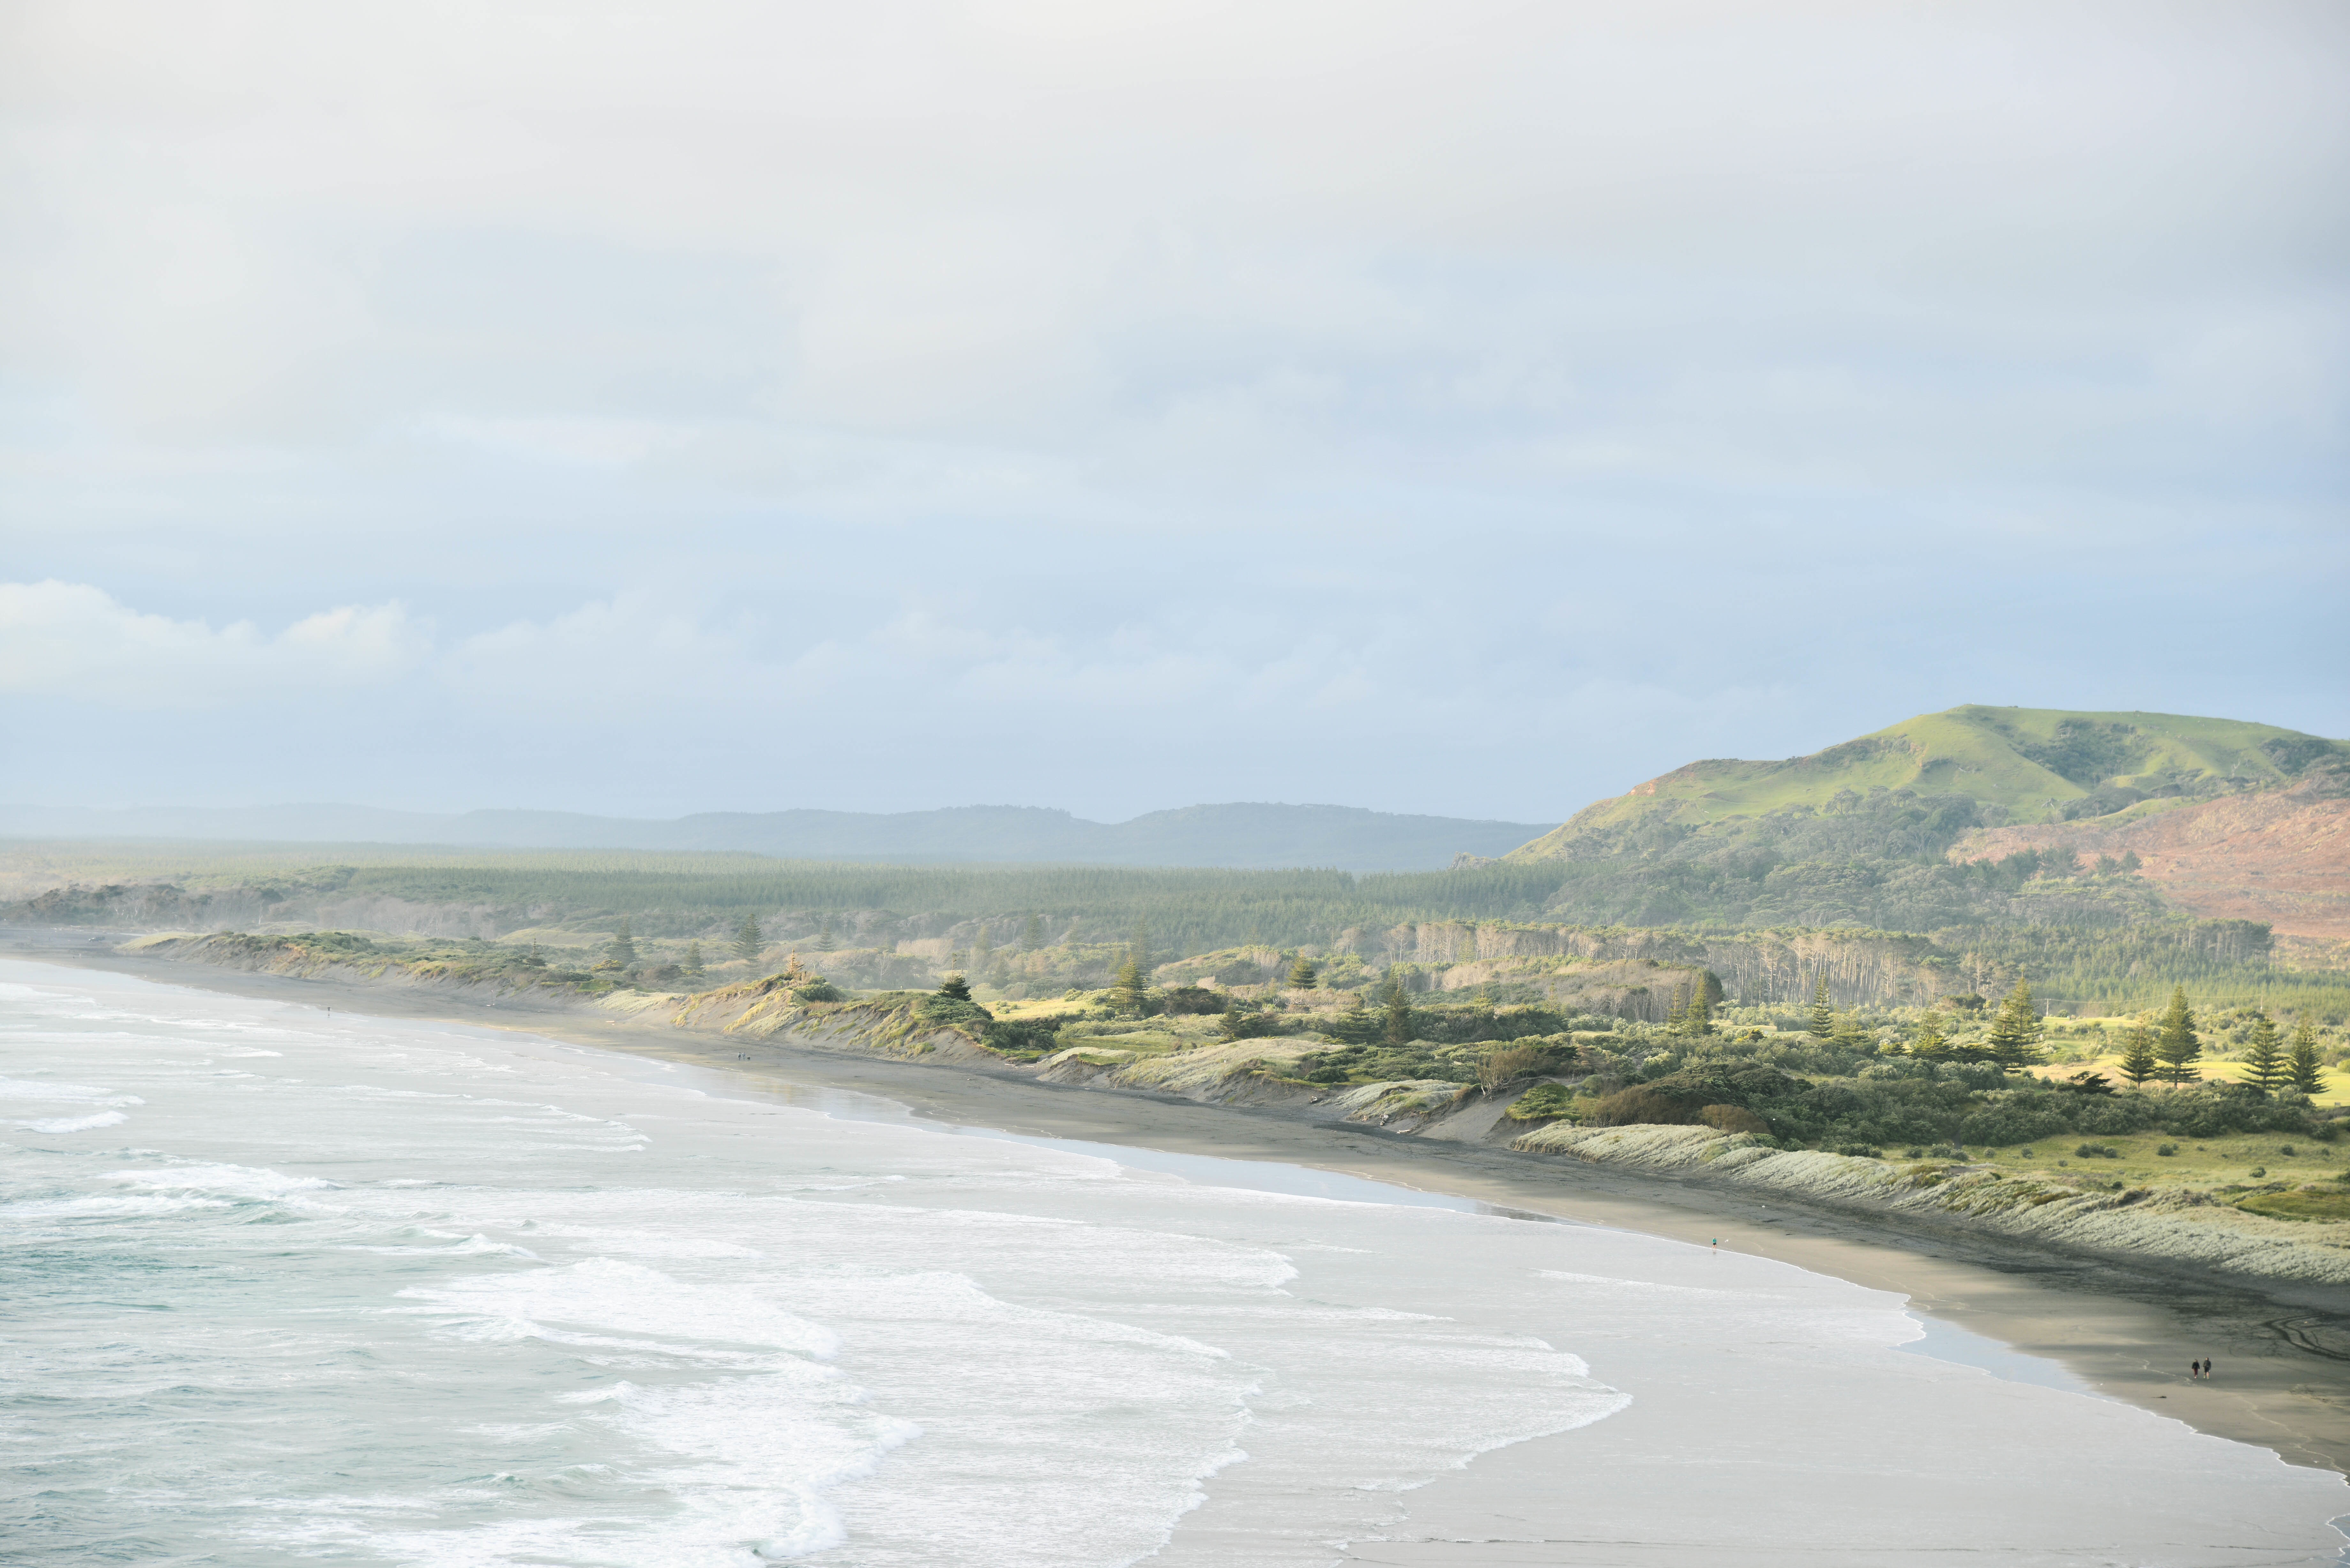
beach, landscape, sea, coast, water, sand, ocean, horizon, cloud, shore, wave, cliff, cove, bay, terrain, body of water, loch, landform, atmospheric phenomenon